Sikh Light Infantry

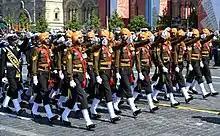
Members of the regiment on Red Square during the 2020 Moscow Victory Day Parade.

The Sikh Light Infantry is a "single caste" regiment. Its soldiers are recruited only from Mazhabi and Ramdasia Sikhs. Mazhabi Sikhs must provide identification certificates showing their status as Mazhabi Sikhs for eligibility to join the regiment as well as meeting the other minimum standards. Like all Indian Army regiments, officers can come from all regions and communities in India.